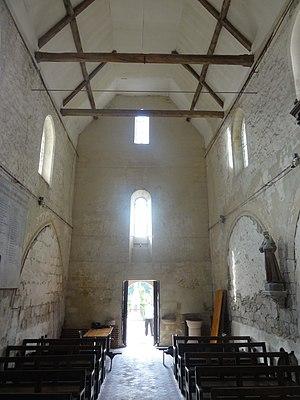
Nef, vue vers l'ouest.
L'église Saint-Pierre-et-Saint-Michel est une église catholique paroissiale située à Séry-Magneval, en France. Elle se compose d'une nef romane de deux travées exhaussée à la fin du XIIᵉ siècle et d'un transept et d'un chœur bâtis au début du XIIIᵉ siècle dans le style gothique. L'église surprend par son caractère élancé, rare pour une église de dimensions aussi restreintes, dont les croisillons s'ouvrent par de curieux arcs-doubleaux outrepassés. Le chœur, qui remplace sans doute une abside en hémicycle, offre l'un des nombreux exemples d'un chevet plat éclairés par un triplet dans la région. Les bas-côtés ont disparu à une époque indéterminée, et le clocher a malheureusement été arasé au XIXᵉ siècle, puis couvert par une bâtière perpendiculaire au vaisseau central. L'édifice n'a pas encore été inscrit ou classé aux monuments historiques. À la suite d'un programme de travaux établi en 2006, elle a bénéficié d'une restauration totale, qui s'est achevée en 2014.